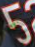
Number: 5